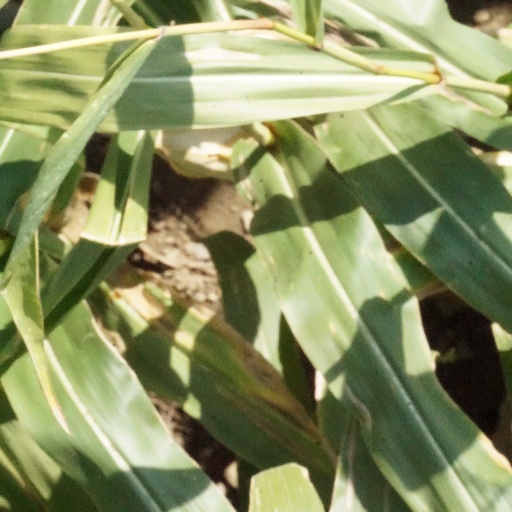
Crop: maize; corn